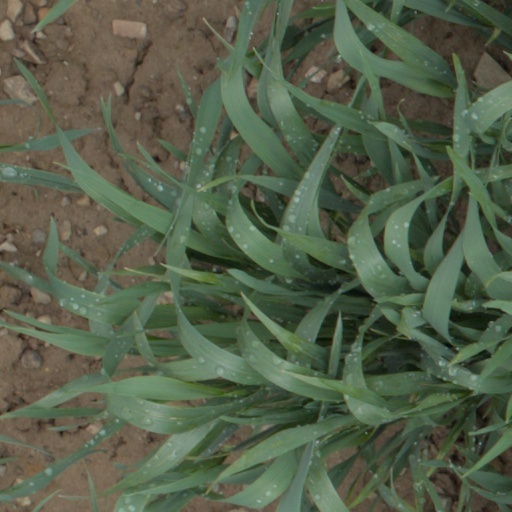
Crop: wheat